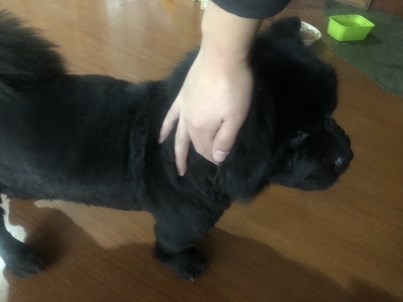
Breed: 329-n000119-chow